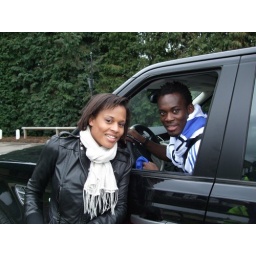
Meeting Michael at Chelsea's training ground in Surrey. He has donated a match-worn signed shirt to our auction